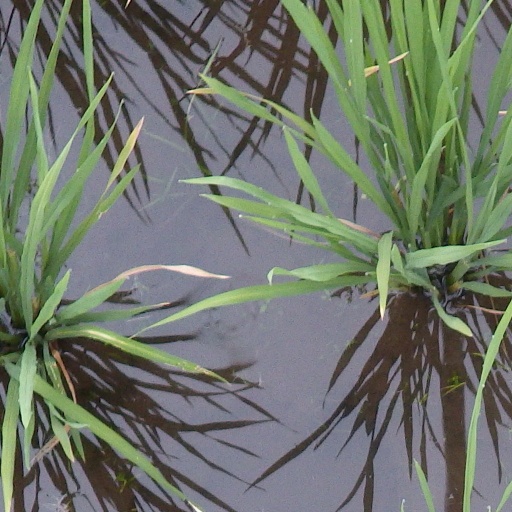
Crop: rice